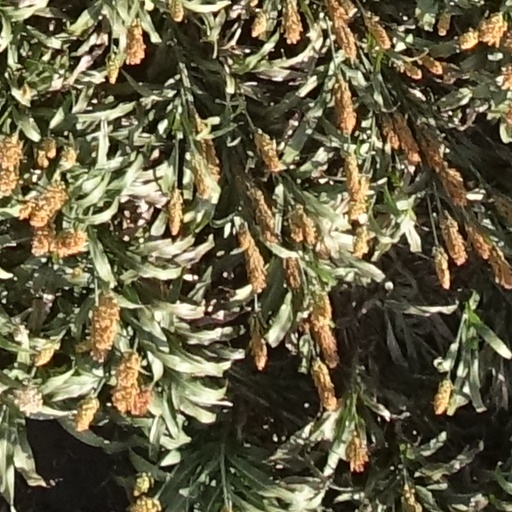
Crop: sorghum